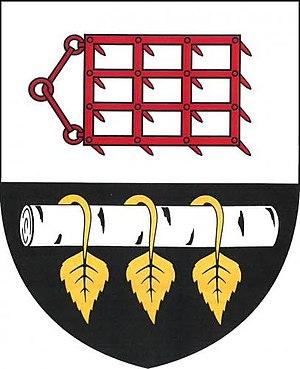
Březské est une commune du district de Žďár nad Sázavou, dans la région de Vysočina, en République tchèque. Sa population s'élevait à 173 habitants en 2019.